Iowa-class battleship

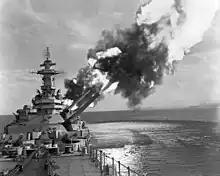
A black-and-white photograph of a large caliber gunship on the left side of the picture with the main guns pointed to the top right side of the image. Smoke and flames can be seen from the barrels of the guns as they have just been discharged. A disturbance on the water generated from the pressure of the gun's firing can be seen on the bottom right of the image.

The Navy considered several proposals that would have removed the aft 16-inch turret. Martin Marietta proposed to replace the turret with servicing facilities for 12 AV-8B Harrier STOVL jump jets. A more detailed proposal, the "Interdiction Assault Ship", proposed a V-shaped ramped flight deck (the base of the V would have been on the ship's stern, while each leg of the V would extend forward, so that planes taking off would fly past the ship's exhaust stacks and conning tower), while a new hangar would be added with two elevators, which would support up to twelve McDonnell Douglas AV-8B Harrier II jump-jets. These aviation facilities could also support helicopters, SEAL teams and up to 500 Marines for an air assault. In the empty space between the V flight deck would be up to 320 missile silos accommodating a mixture of Tomahawk land attack missiles, ASROC anti-submarine rockets and Standard surface-to-air missiles. The existing five-inch gun turrets would be replaced with 155-millimeter howitzers for naval gunfire support.